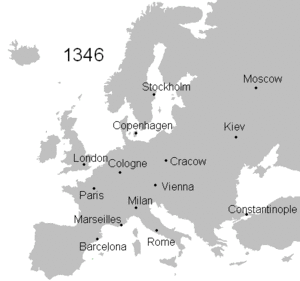
Aubagne est une commune située dans le département des Bouches-du-Rhône en région Provence-Alpes-Côte d'Azur dans le Sud-Est de la France.